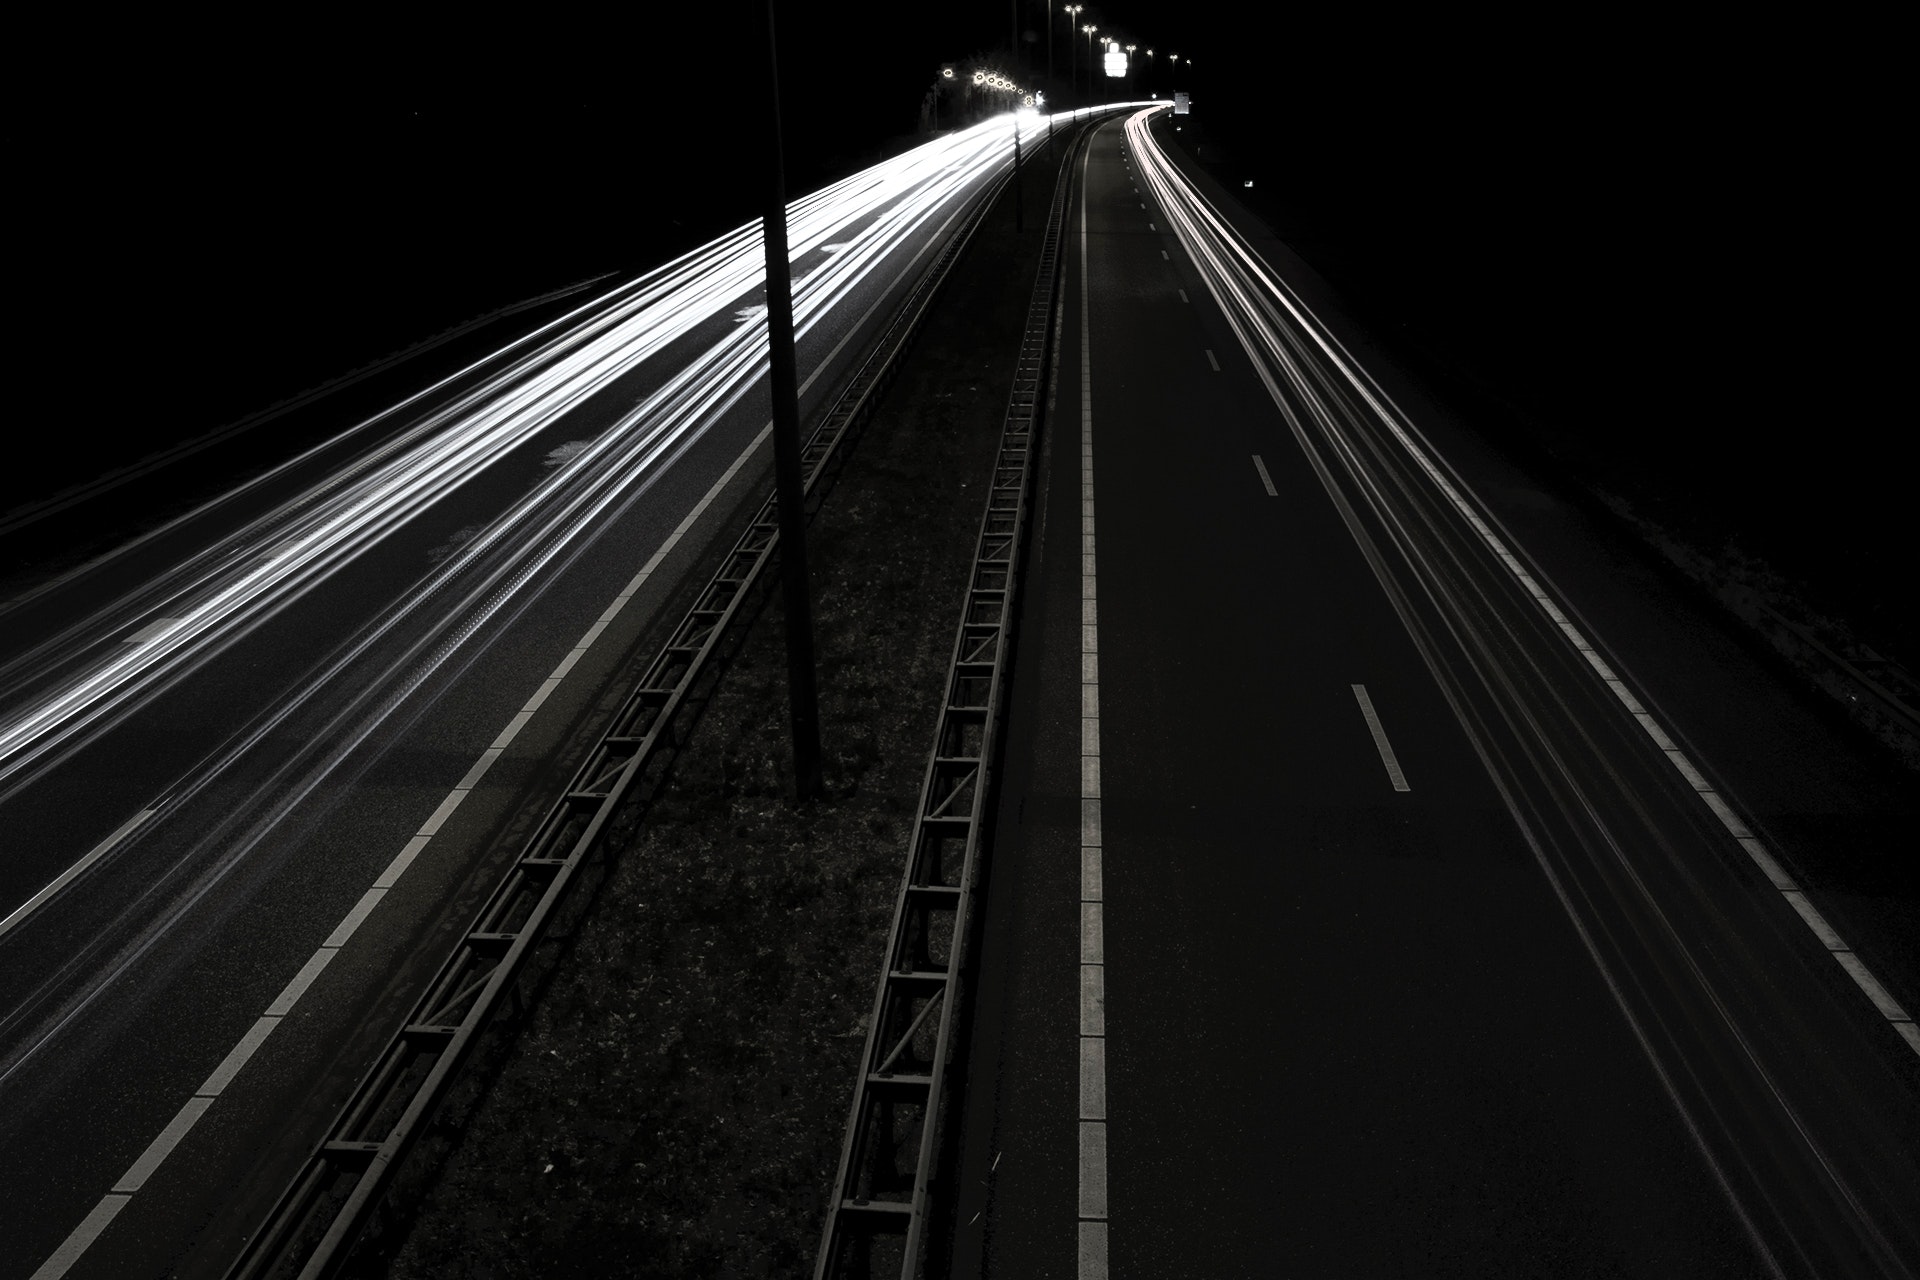
black, white, night, black and white, light, monochrome, monochrome photography, architecture, line, darkness, bridge, infrastructure, sky, tree, road, photography, nonbuilding structure, city, parallel, freeway, symmetry, midnight, style, highway, cable stayed bridge